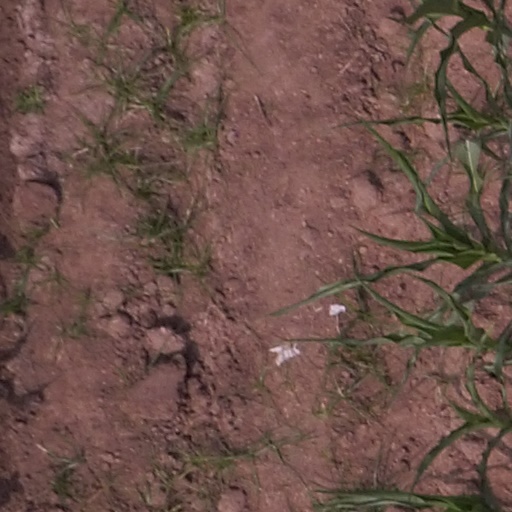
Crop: maize; corn